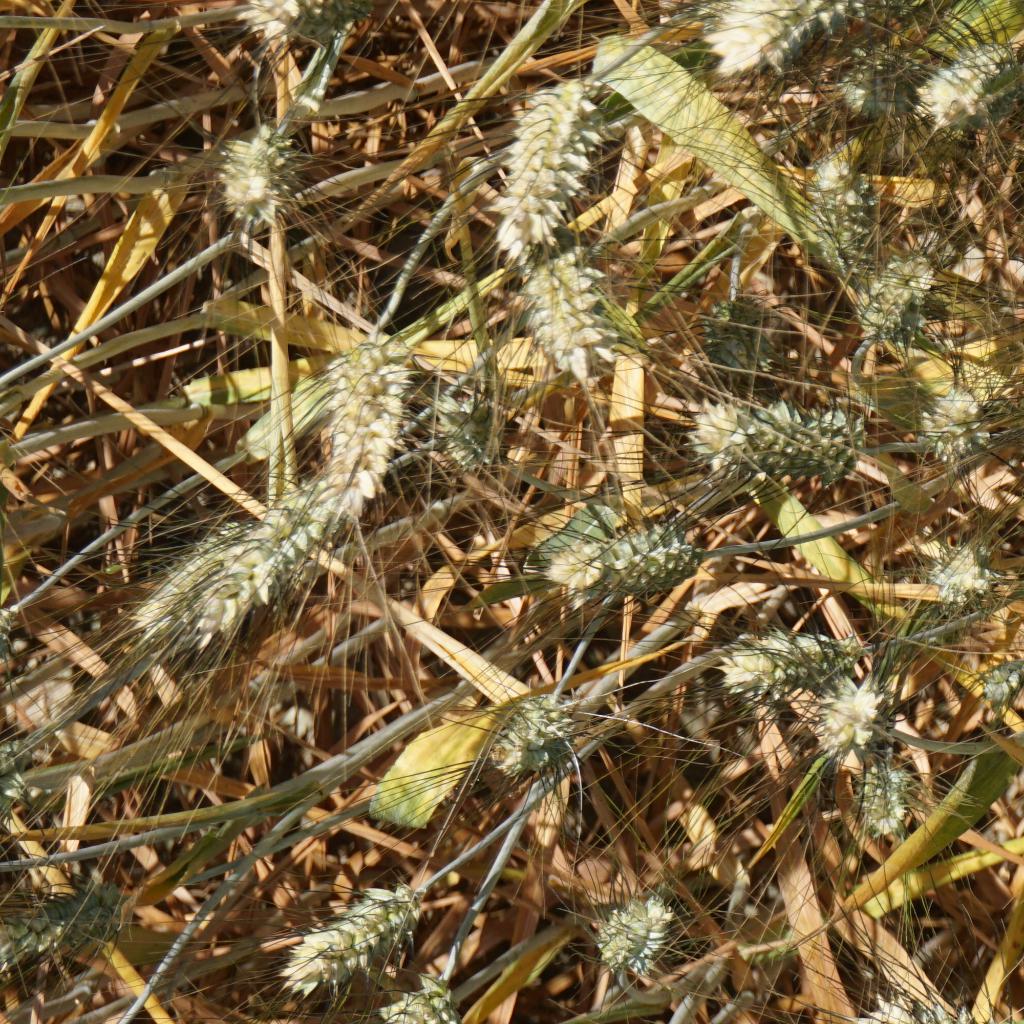
Country: France
Location: Gréoux
Wheat development stage: Filling - Ripening